John G. Rowland

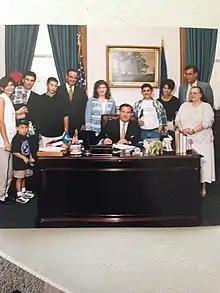
Governor John Rowland (CT) signing Proclamation making September Childhood Cancer Awareness Month

Rowland was later elected governor in 1994 at age 37 (the youngest governor in Connecticut history) and later defeated two Democratic opponents: former US Congresswoman Barbara Bailey Kennelly (63%–35%) in 1998 and former State Comptroller Bill Curry (56%–44%) in 2002.